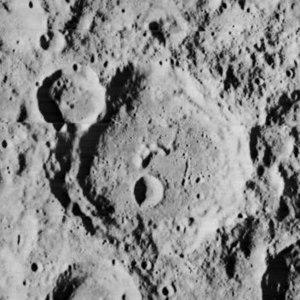
Saha est un cratère d'impact sur la face cachée de la Lune.